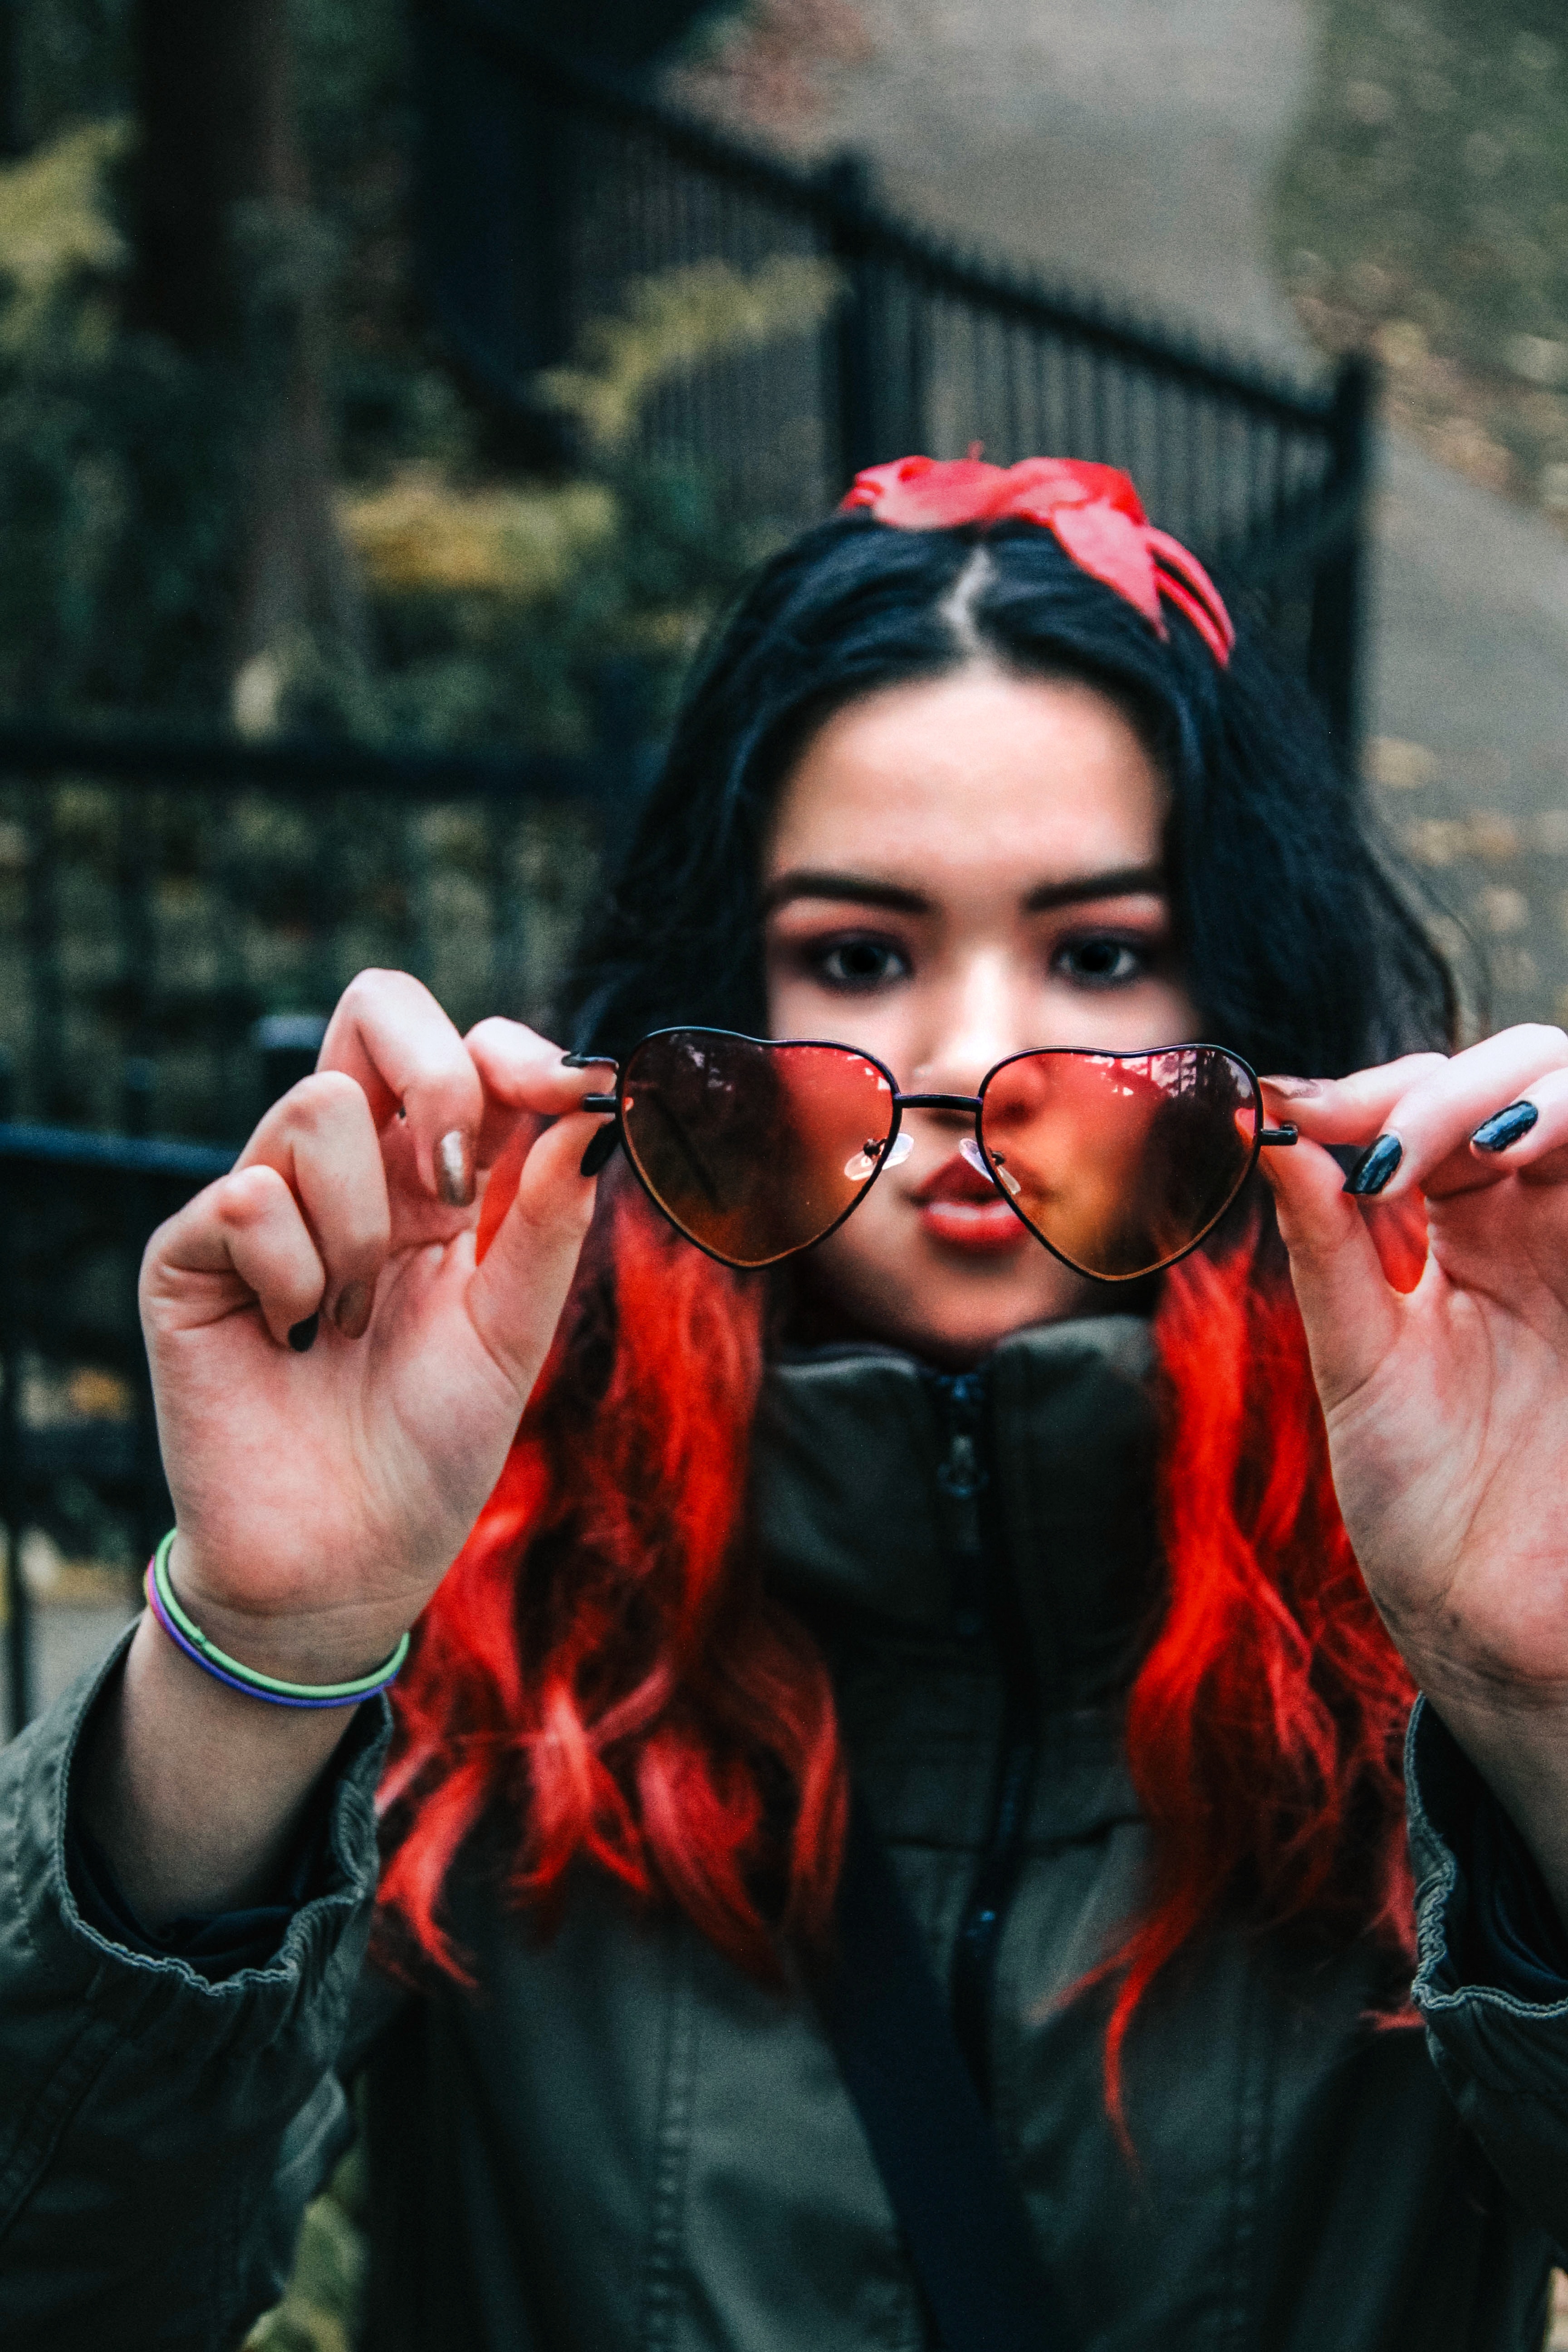
hair, red, glasses, eyewear, hairstyle, facial hair, beard, hand, moustache, long hair, photography, gesture, vision care, fictional character